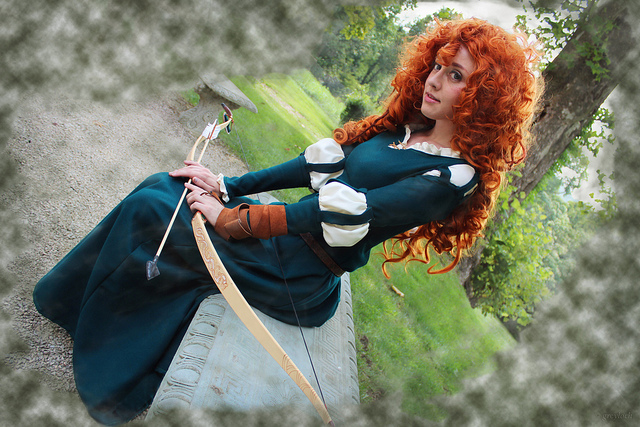
user: Given an image and a question. Answer the question in a short answer. Question: Who is this woman dressed as? Short Answer:
assistant: merida